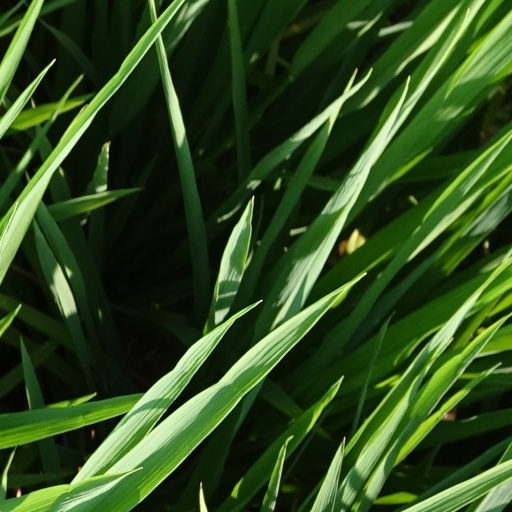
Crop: rice